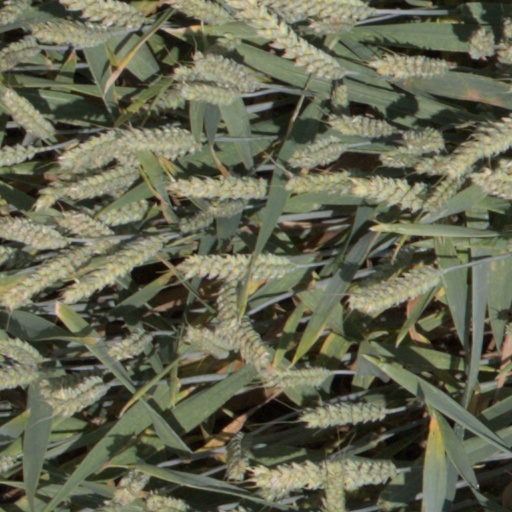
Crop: wheat